Carmen Córdova

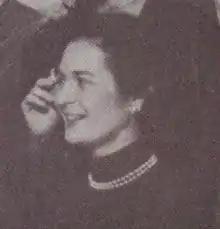

Carmen Córdova (1929–2011) was an Argentine architect who was part of the (OAM). In 1994 she became the first woman dean of the at the University of Buenos Aires. In 2004, she received a Lifetime Achievement Award from the Fondo Nacional de las Artes.